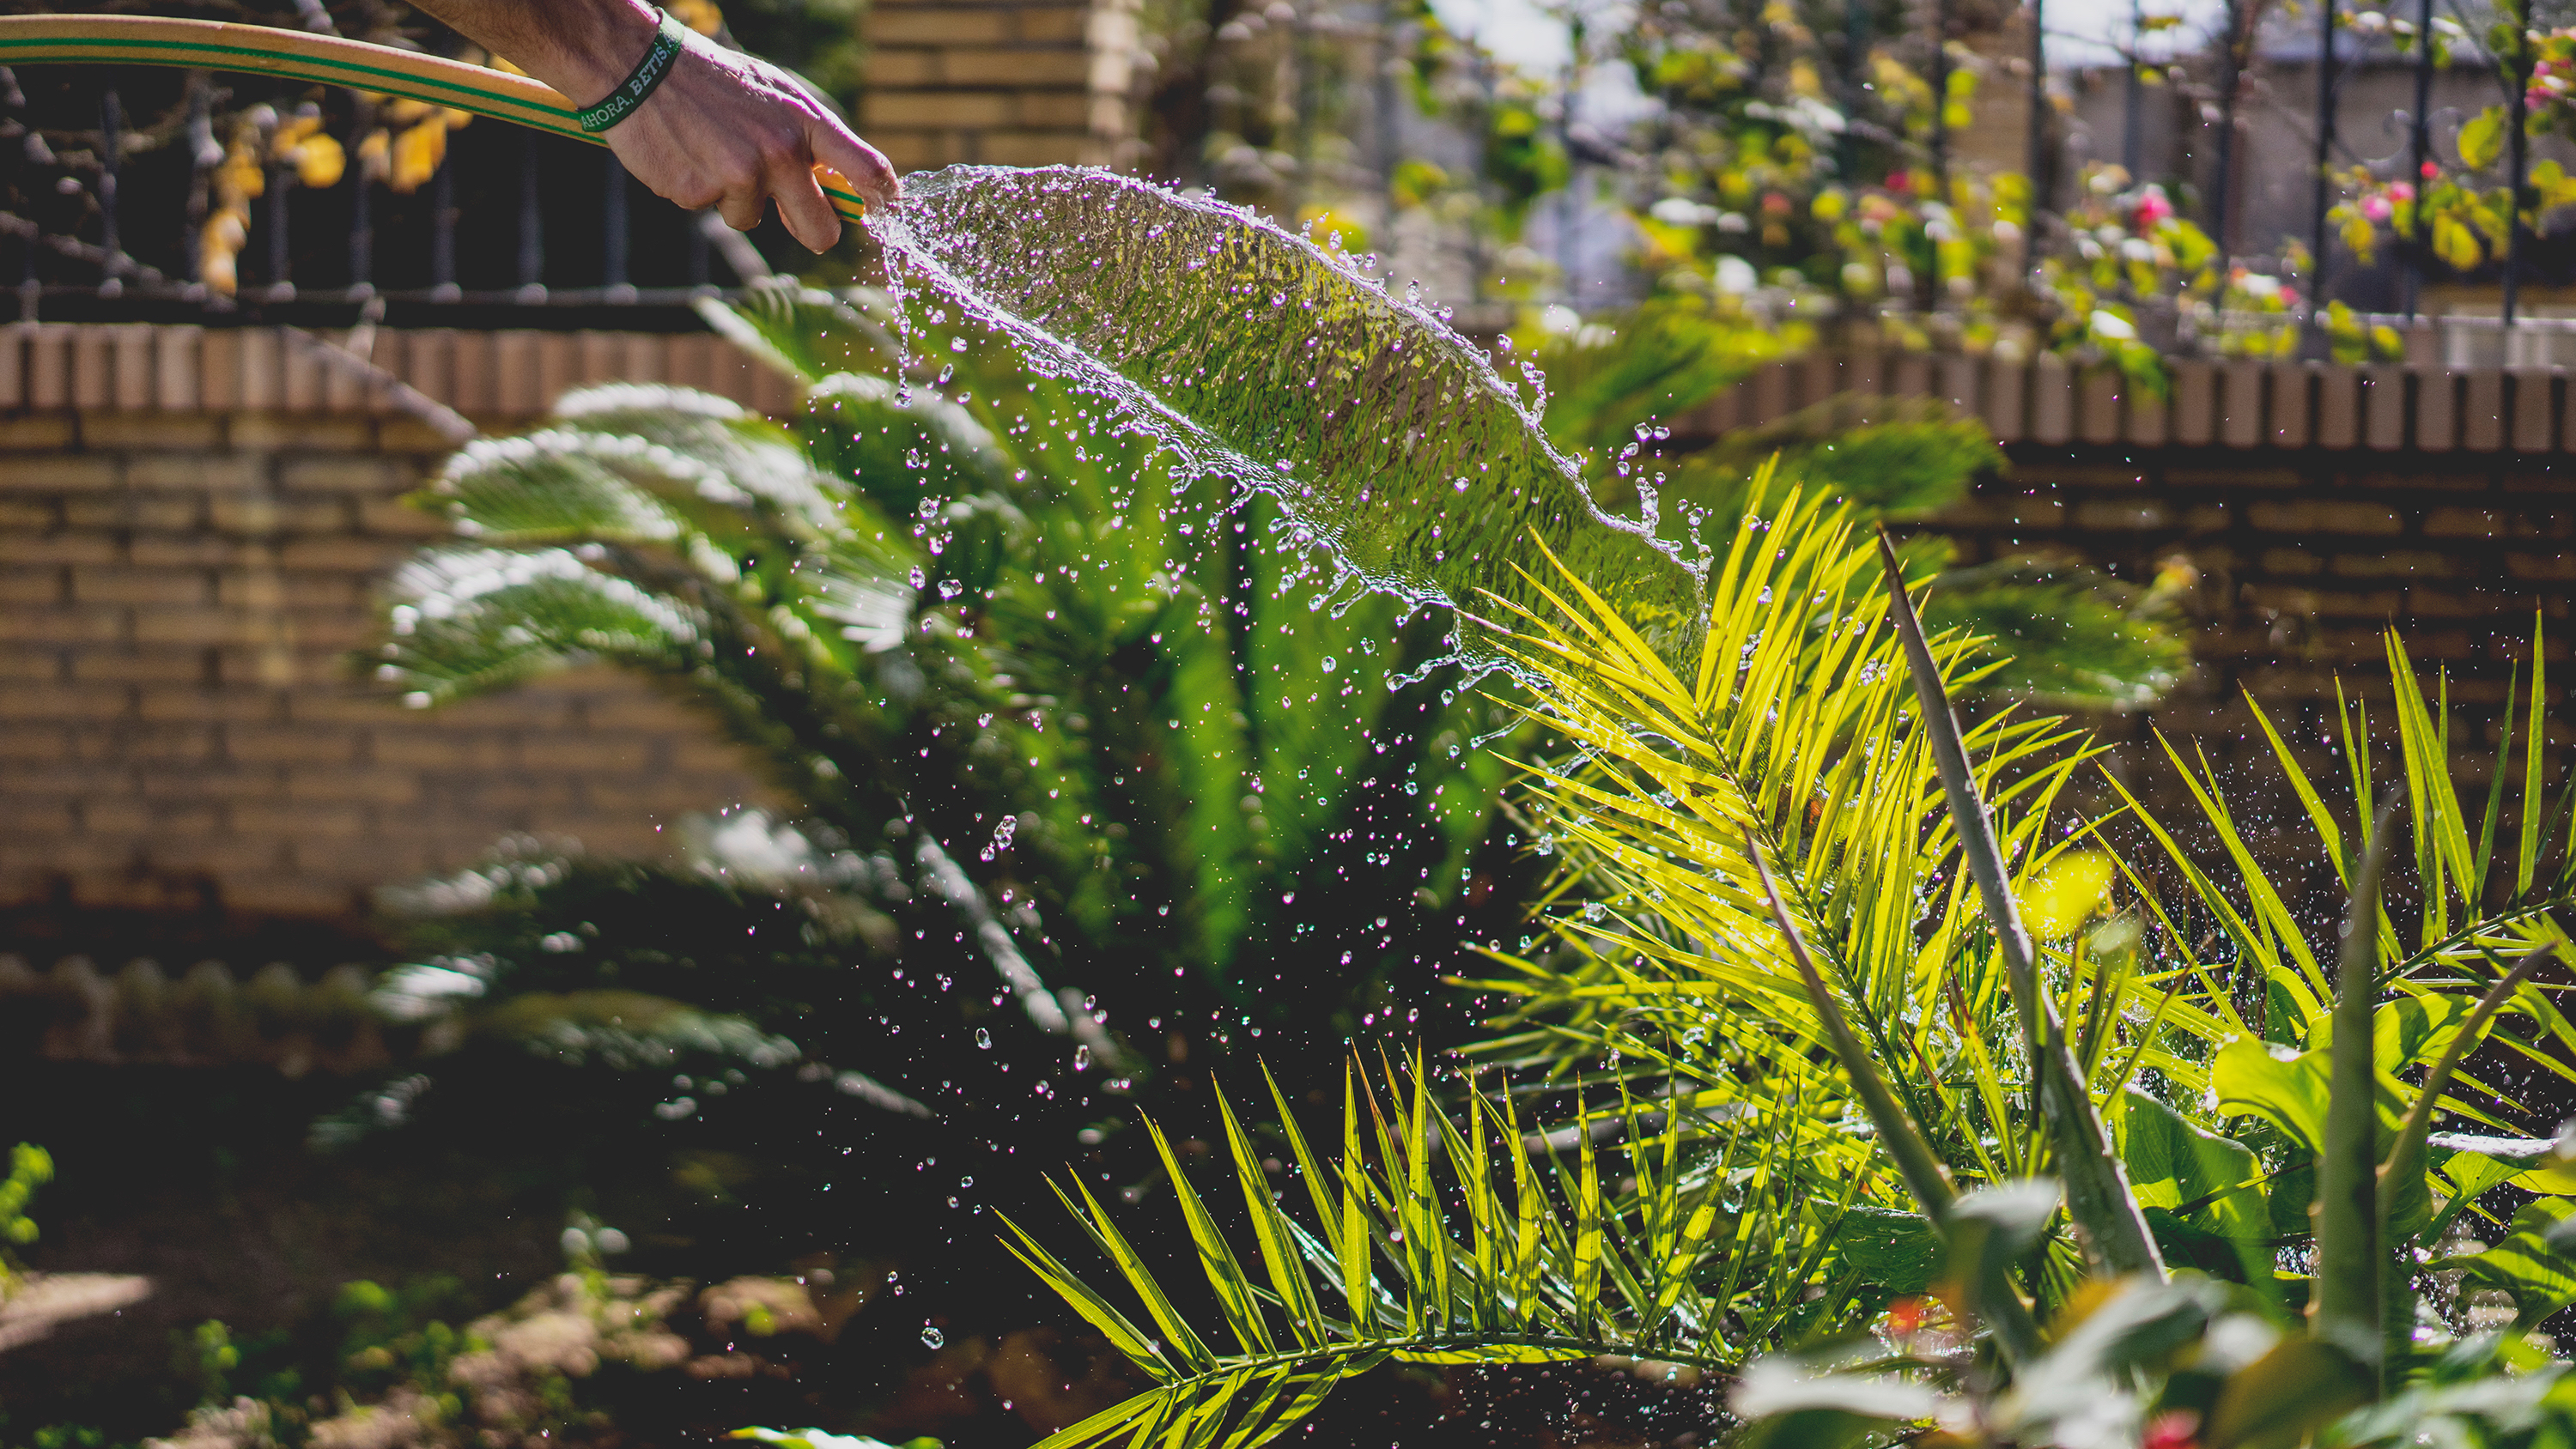
hand, tree, water, grass, branch, plant, leaf, flower, green, jungle, botany, garden, flora, tropics, land plant, arecales